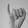
ASL letter: I